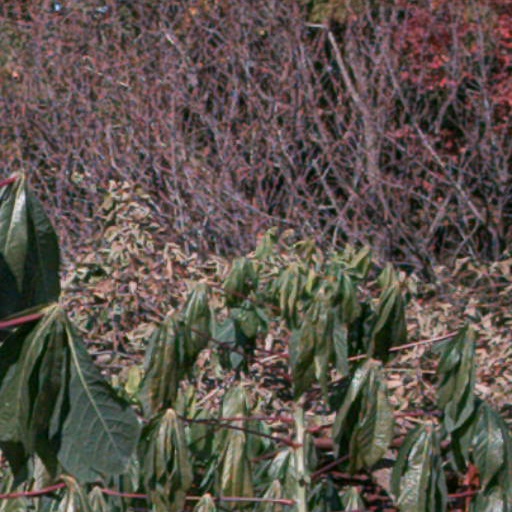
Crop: cassava